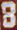
Number: 8